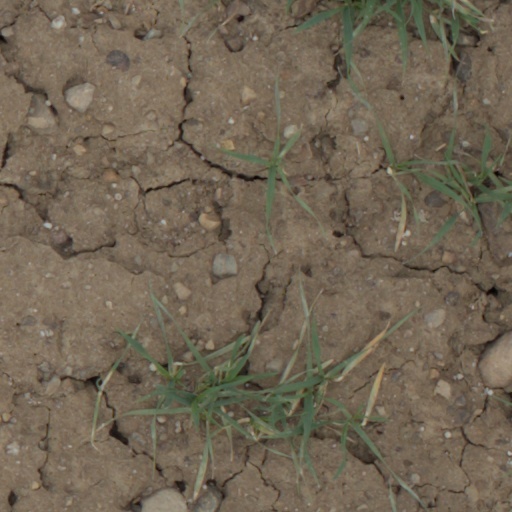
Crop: wheat